2018 World Series

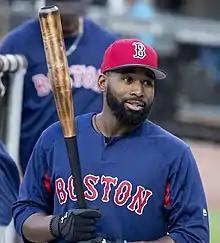
Jackie Bradley Jr. tied the game, 1–1, with a two-out solo home run in the eighth inning.

Game 2 featured another matchup of left-handed pitchers; Boston started David Price, who got the win in Game 5 of the 2018 American League Championship Series, while Los Angeles started Hyun-jin Ryu, who took the loss in Game 6 of the 2018 National League Championship Series. The Red Sox again scored first, this time in the second inning, when Xander Bogaerts doubled and then scored on a single by Ian Kinsler. The Dodgers loaded the bases in the fourth inning and David Freese scored on a sacrifice fly by Matt Kemp to tie the game; Yasiel Puig then singled to drive in Manny Machado with the go-ahead run. After the Red Sox loaded the bases against Ryu in the bottom of the fifth, reliever Ryan Madson walked in the tying run and J. D. Martinez drove in two more with a single. Ryu's final line was four runs allowed on six hits and one walk with five strikeouts in 4 innings.